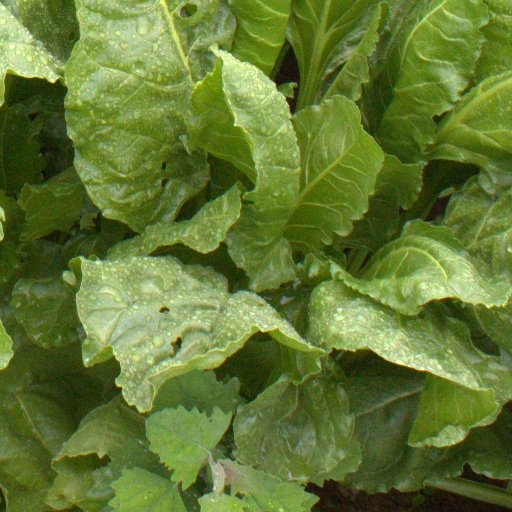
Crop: sugar beet